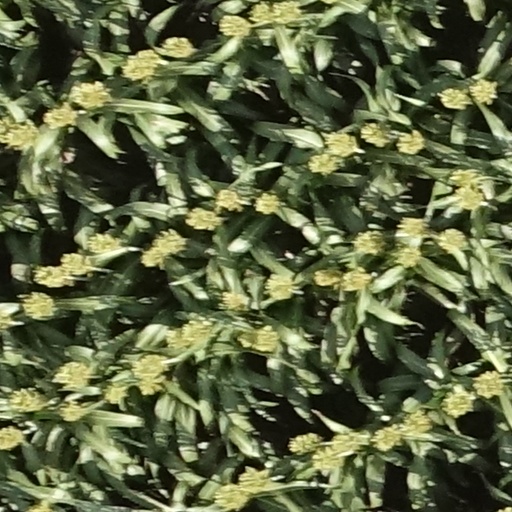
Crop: sorghum